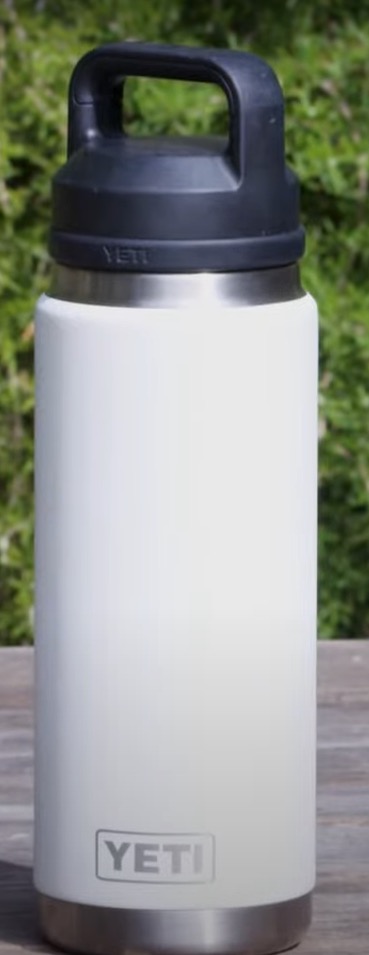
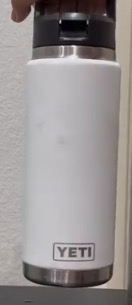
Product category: misc
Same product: yes